Toronto Ontarios

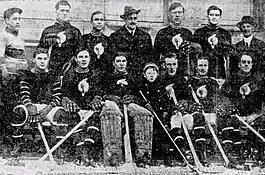
several men dressed in hockey uniforms in several rows

The NHA was founded in 1909 without any teams from Toronto, Ontario because there wasn't an arena in the city that was large enough to sustain a franchise. In 1911, a new arena was being built in Toronto and a franchise was awarded to the Toronto Hockey Club, and a group affiliated with the Tecumseh Lacrosse Club applied for a second franchise. The Tecumsehs bought a franchise from Ambrose O'Brien, paying $500 cash and promissory notes for $2,000.